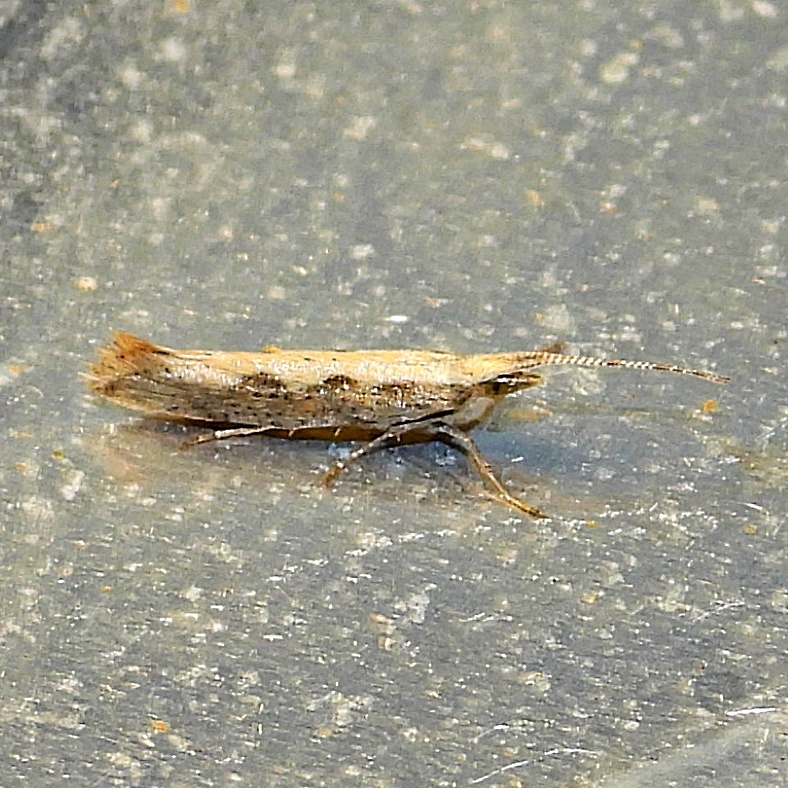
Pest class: diamondback_moth